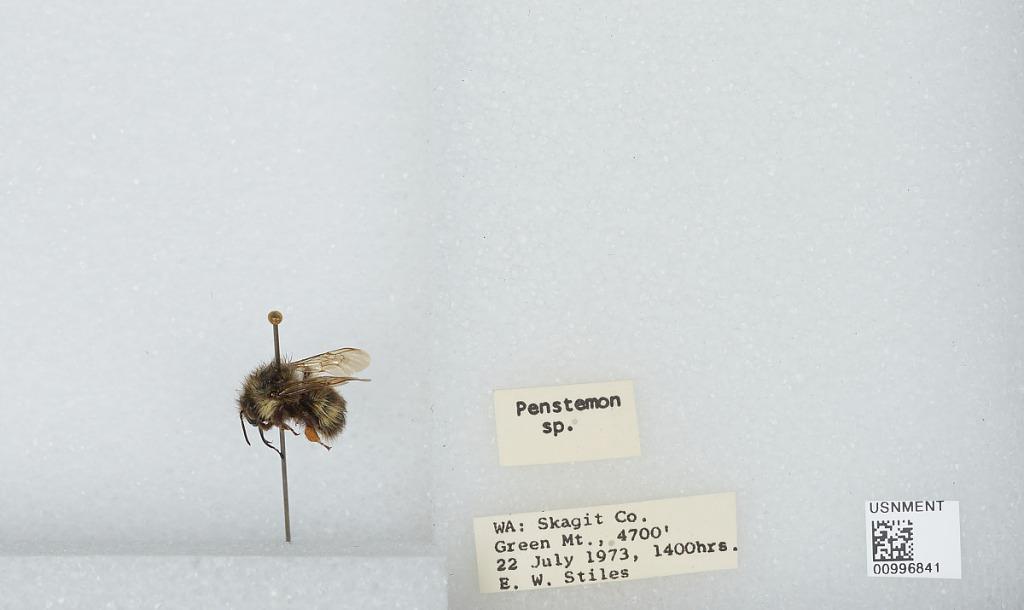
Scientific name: Bombus (Pyrobombus) flavifrons Cresson
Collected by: E. Stiles
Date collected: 1973-7-22
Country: United States
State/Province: Washington
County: Skagit
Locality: Green Mountain
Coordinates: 47.5633, -122.807